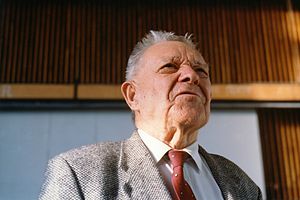
Sergej Nikolskij
Sergey Nikolsky holder forelæsning ved MIPT, 1997
Sergej Mikhailovitj Nikolskij var en russisk matematiker.